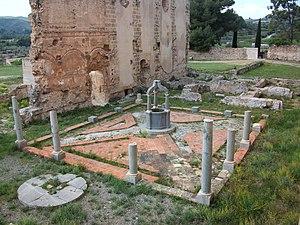
La chartreuse de Val de Christo, Valle de Cristo, Vall de Cristo, Valldecrist, Valldecristo, est un ancien monastère de Chartreux, à Altura, dans la région d'Alto Palancia, Province de Castellón, dans la Communauté Valencienne en Espagne.